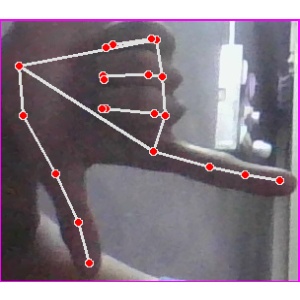
अक्षर: ख